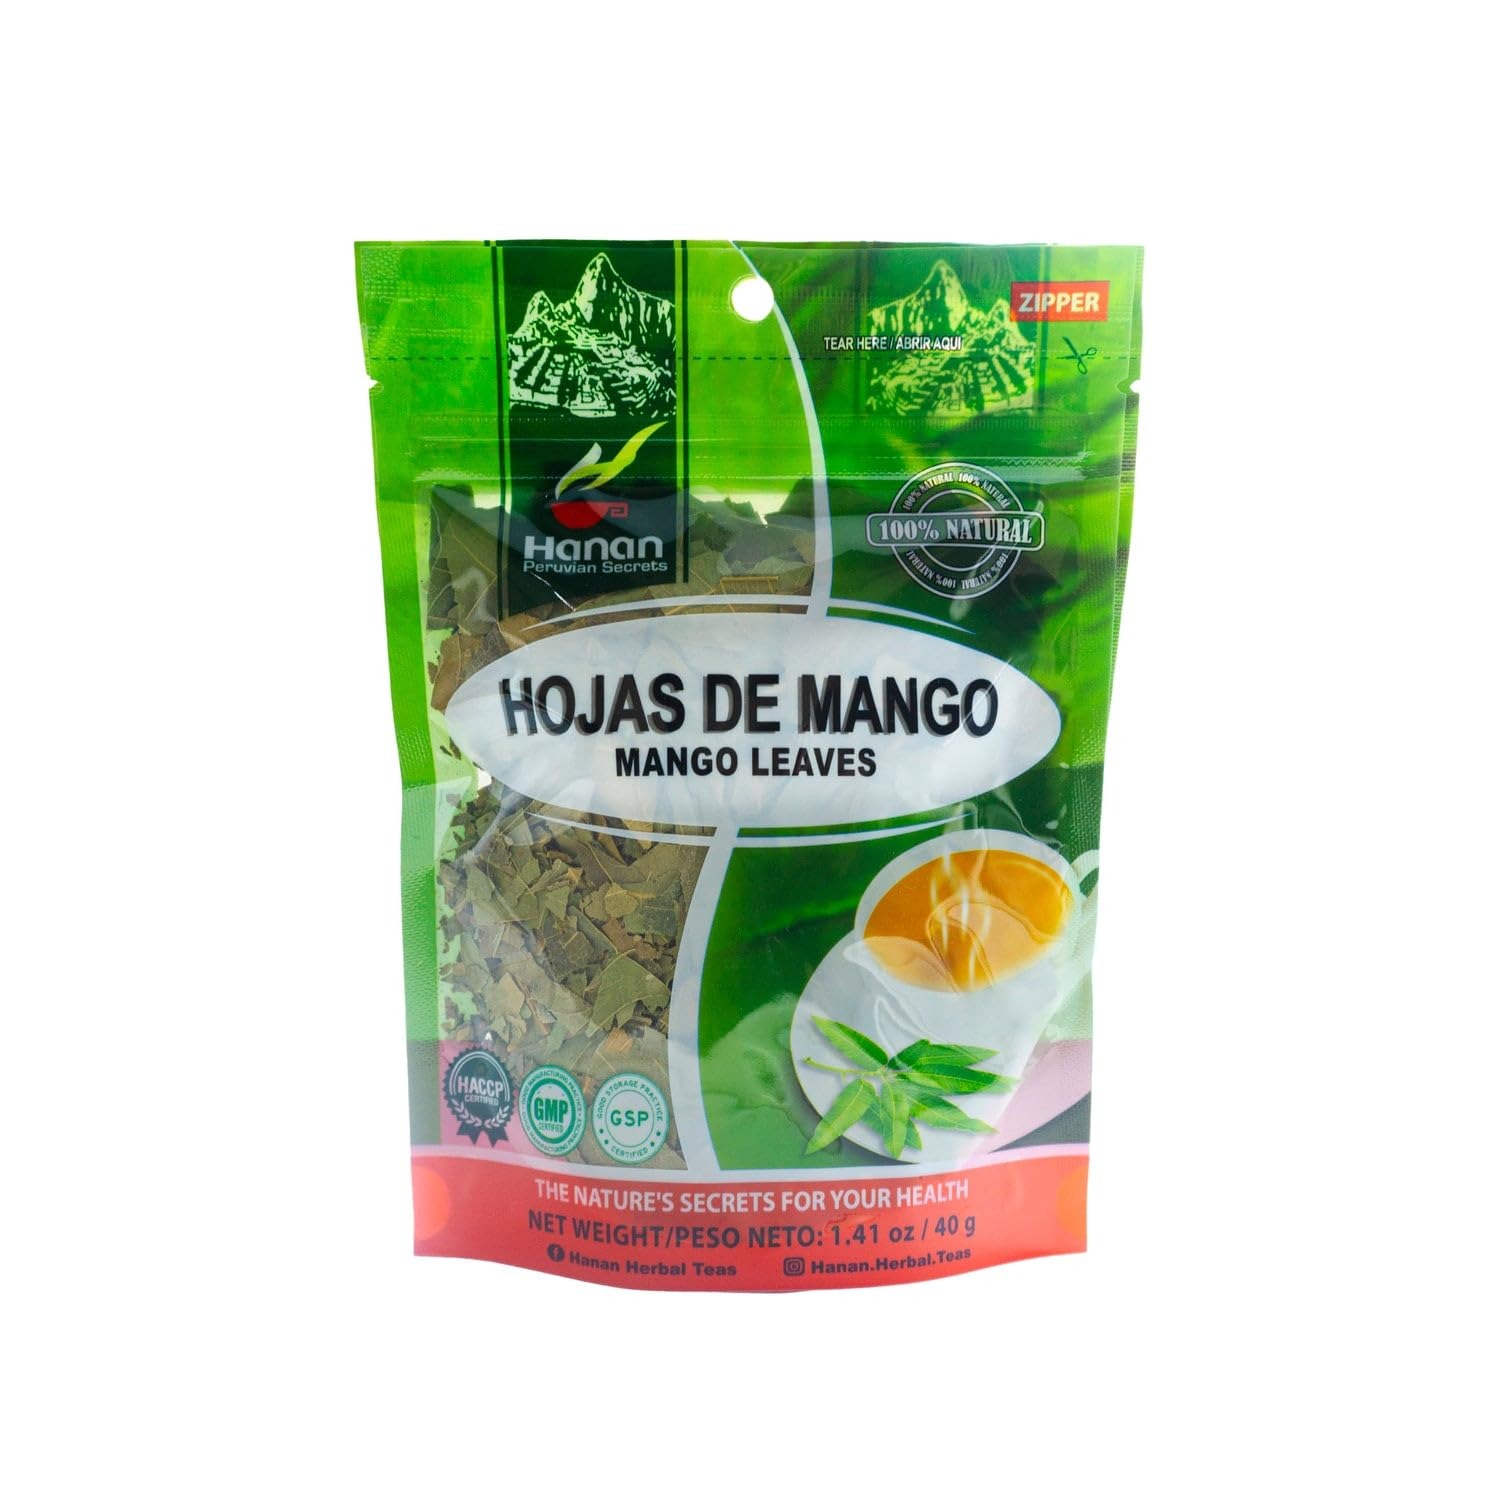
Item Name: Hanan Peruvian Secrets Mango Loose Leaf Tea | 100% All-Natural Dried Hojas de Mango from Peru - Mangifera indica |1.41oz (40g)
Bullet Point 1: 𝐍𝐀𝐓𝐔𝐑𝐀𝐋 𝐒𝐔𝐏𝐏𝐎𝐑𝐓 – Mango Leaves has been used by our ancestors for generations to promote overall health and strengthen the immune system. Each tea pouch is crafted to provide exceptional health benefits.
Bullet Point 2: 𝐋𝐎𝐎𝐒𝐄 𝐋𝐄𝐀𝐅 – Each bag contains 1.41oz (40g) of Mango leaves that are ready to be brewed into the perfect cup of tea
Bullet Point 3: 𝐂𝐀𝐅𝐅𝐄𝐈𝐍𝐄 𝐅𝐑𝐄𝐄 – Because Mango leaves are caffeine-free, you can enjoy a cup of our delicious tea at any time of day
Bullet Point 4: 𝐂𝐑𝐀𝐅𝐓𝐄𝐃 𝐁𝐘 𝐍𝐀𝐓𝐔𝐑𝐄 – Our herbal teas are all-natural, plant-based, and free from preservatives, additives, and pesticides. We ensure maximum quality and safety by carefully harvesting, processing, and storing our teas.
Bullet Point 5: 𝐇𝐀𝐍𝐀𝐍 𝐇𝐄𝐑𝐁𝐀𝐋 𝐓𝐄𝐀𝐒 - We offer a variety of herbal teas and infusions that come from the nutrient-rich soils of the Amazon rainforest and the Andes mountains. Our herbs are maintained in their whole and unaltered form to provide you with their utmost beneficial potency. Our HACCP, GMP, and GSP certifications, along with our careful harvesting, processing, and storage methods, ensure the highest quality and safety standards to promote a healthy and balanced lifestyle.
Product Description: Mango, known as Mangifera indica, is an extraordinary plant that thrives in tropical regions and is incredibly valuable for its delicious fruit and its remarkable health benefits. The leaves of this plant are also highly beneficial and can be used to make a fragrant and refreshing infusion. This infusion is considered to be a rich source of antioxidants that have been used for generations to promote health and well-being. By incorporating Mango leaves into your daily routine, you can enjoy the delicious tea while enhancing your health. *Statements regarding dietary supplements have not been evaluated by the FDA and are not intended to diagnose, treat, cure, or prevent any disease or health condition.
Value: 4.23
Unit: Ounce

Price: 27.99